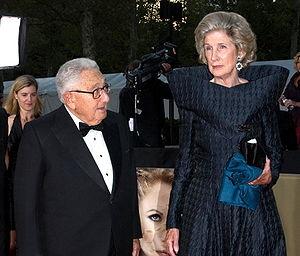
Henry Kissinger, né Heinz Alfred Kissinger le 27 mai 1923 à Fürth en Allemagne, est un diplomate américain, politologue et consultant en géopolitique.